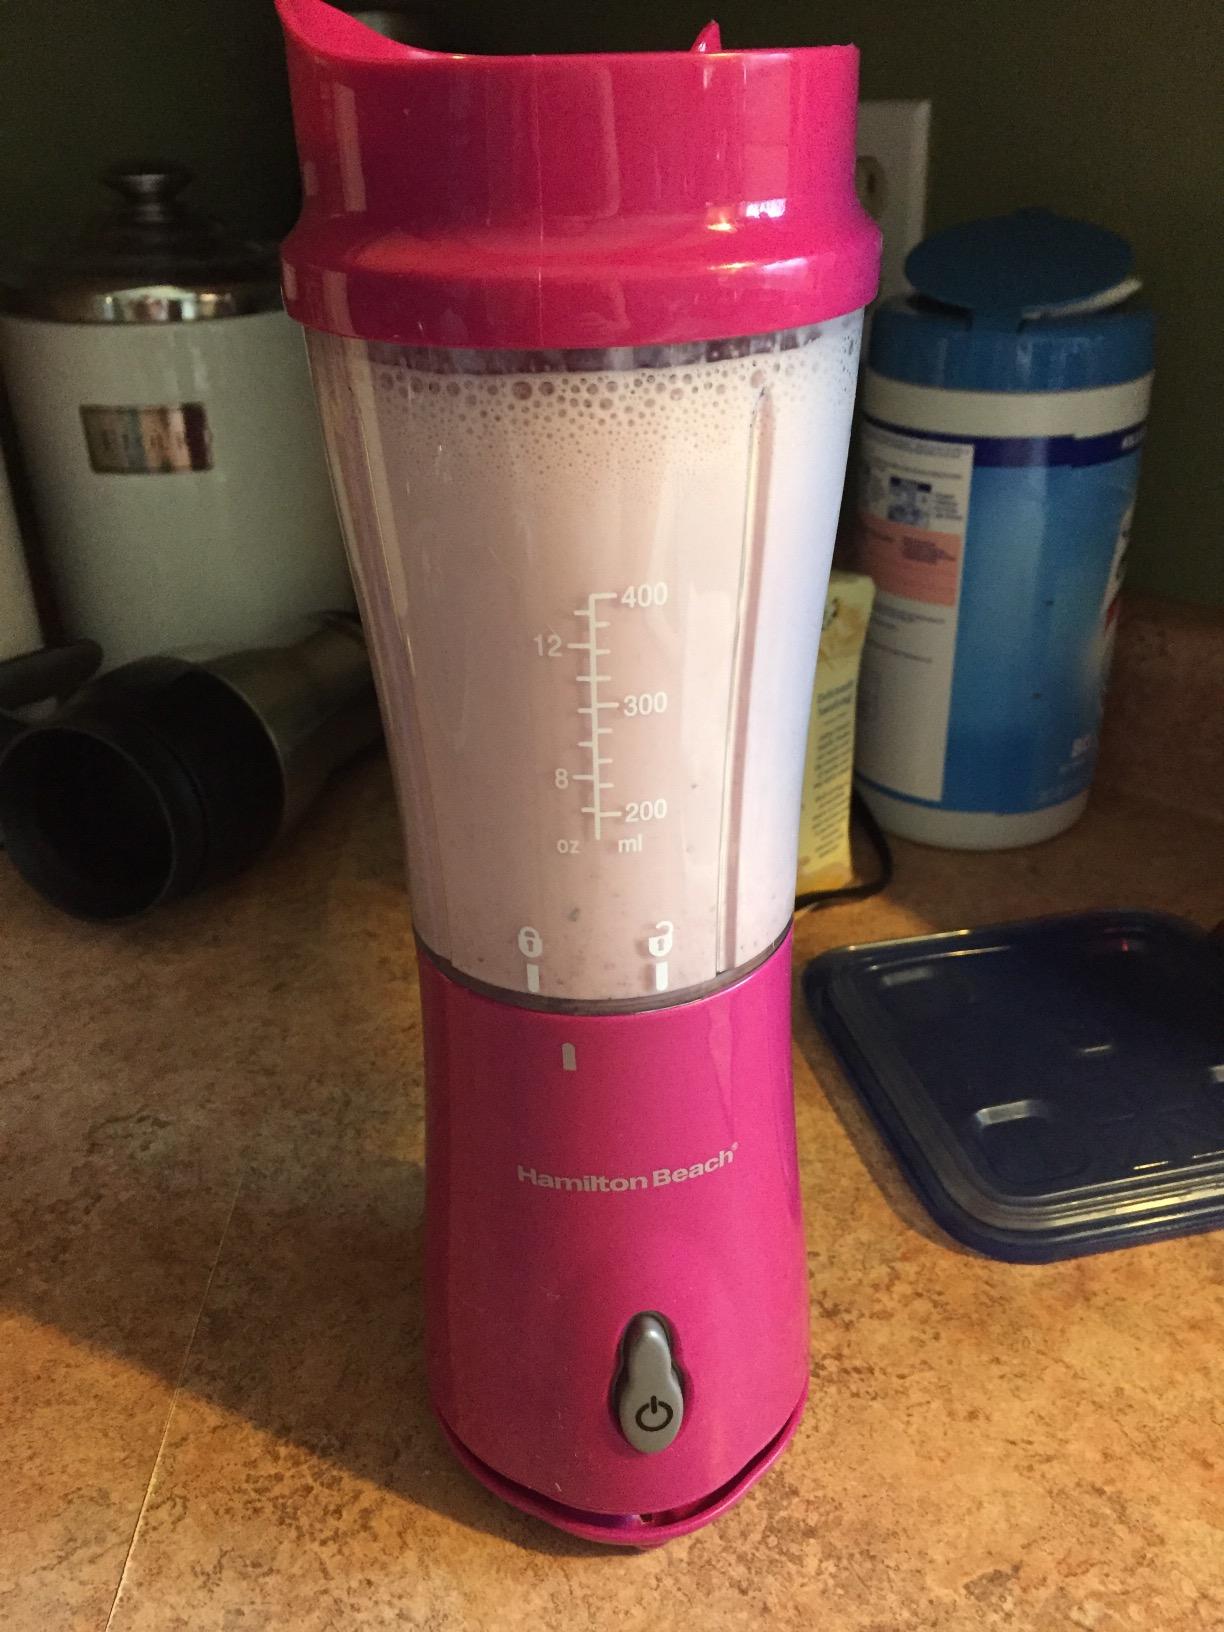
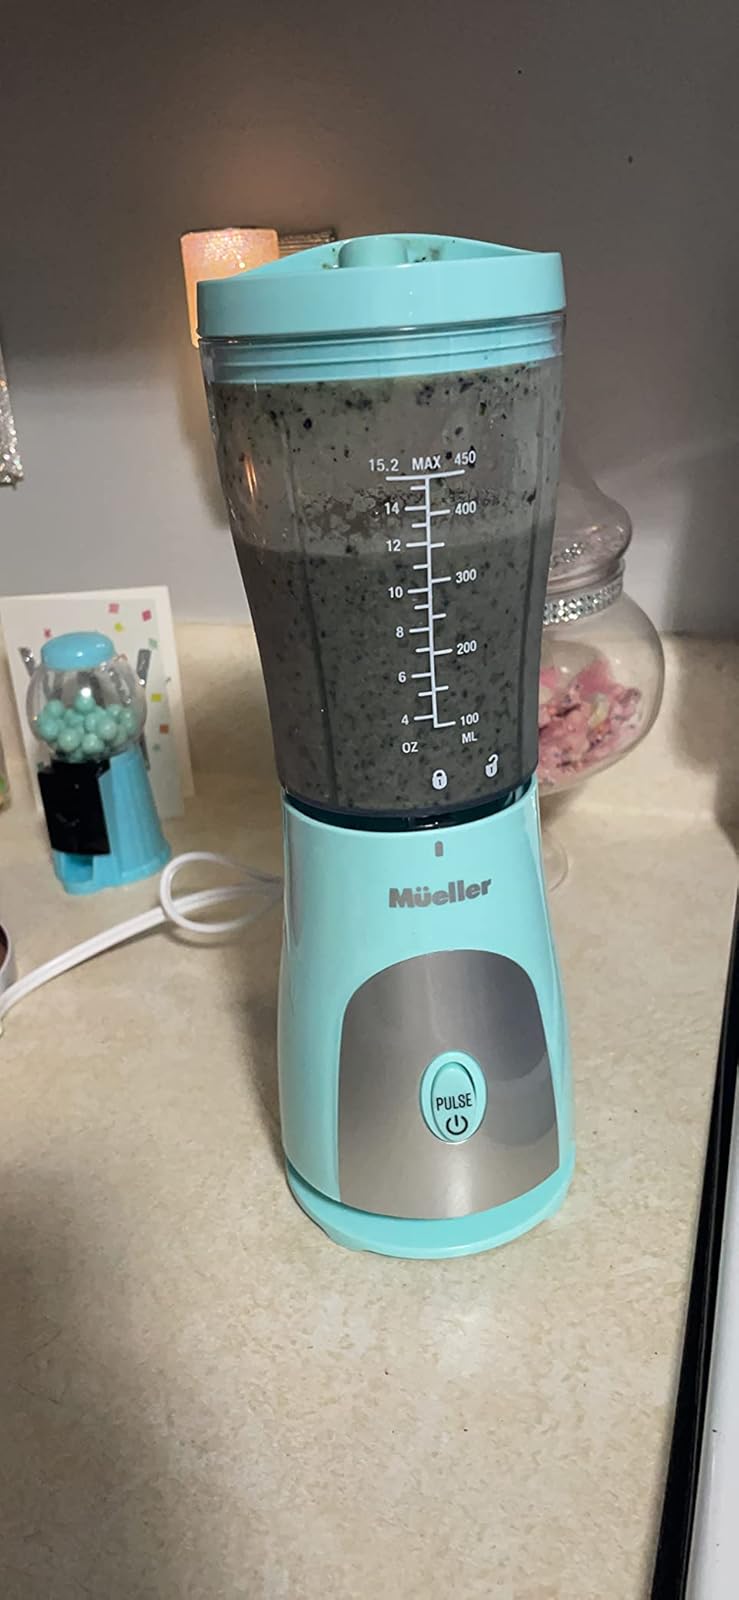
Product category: items_blender
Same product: no